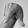
ASL letter: Q